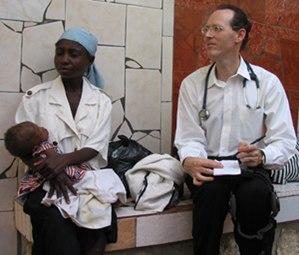
Paul Farmer est un médecin anthropologue américain. Il est professeur d'anthropologie de la santé au département de médecine sociale à l'université Harvard. Son travail fait l'objet du livre de Tracy Kidder : Mountains Beyond Mountains: The Quest of Dr. Paul Farmer, a Man Who Would Cure the World.